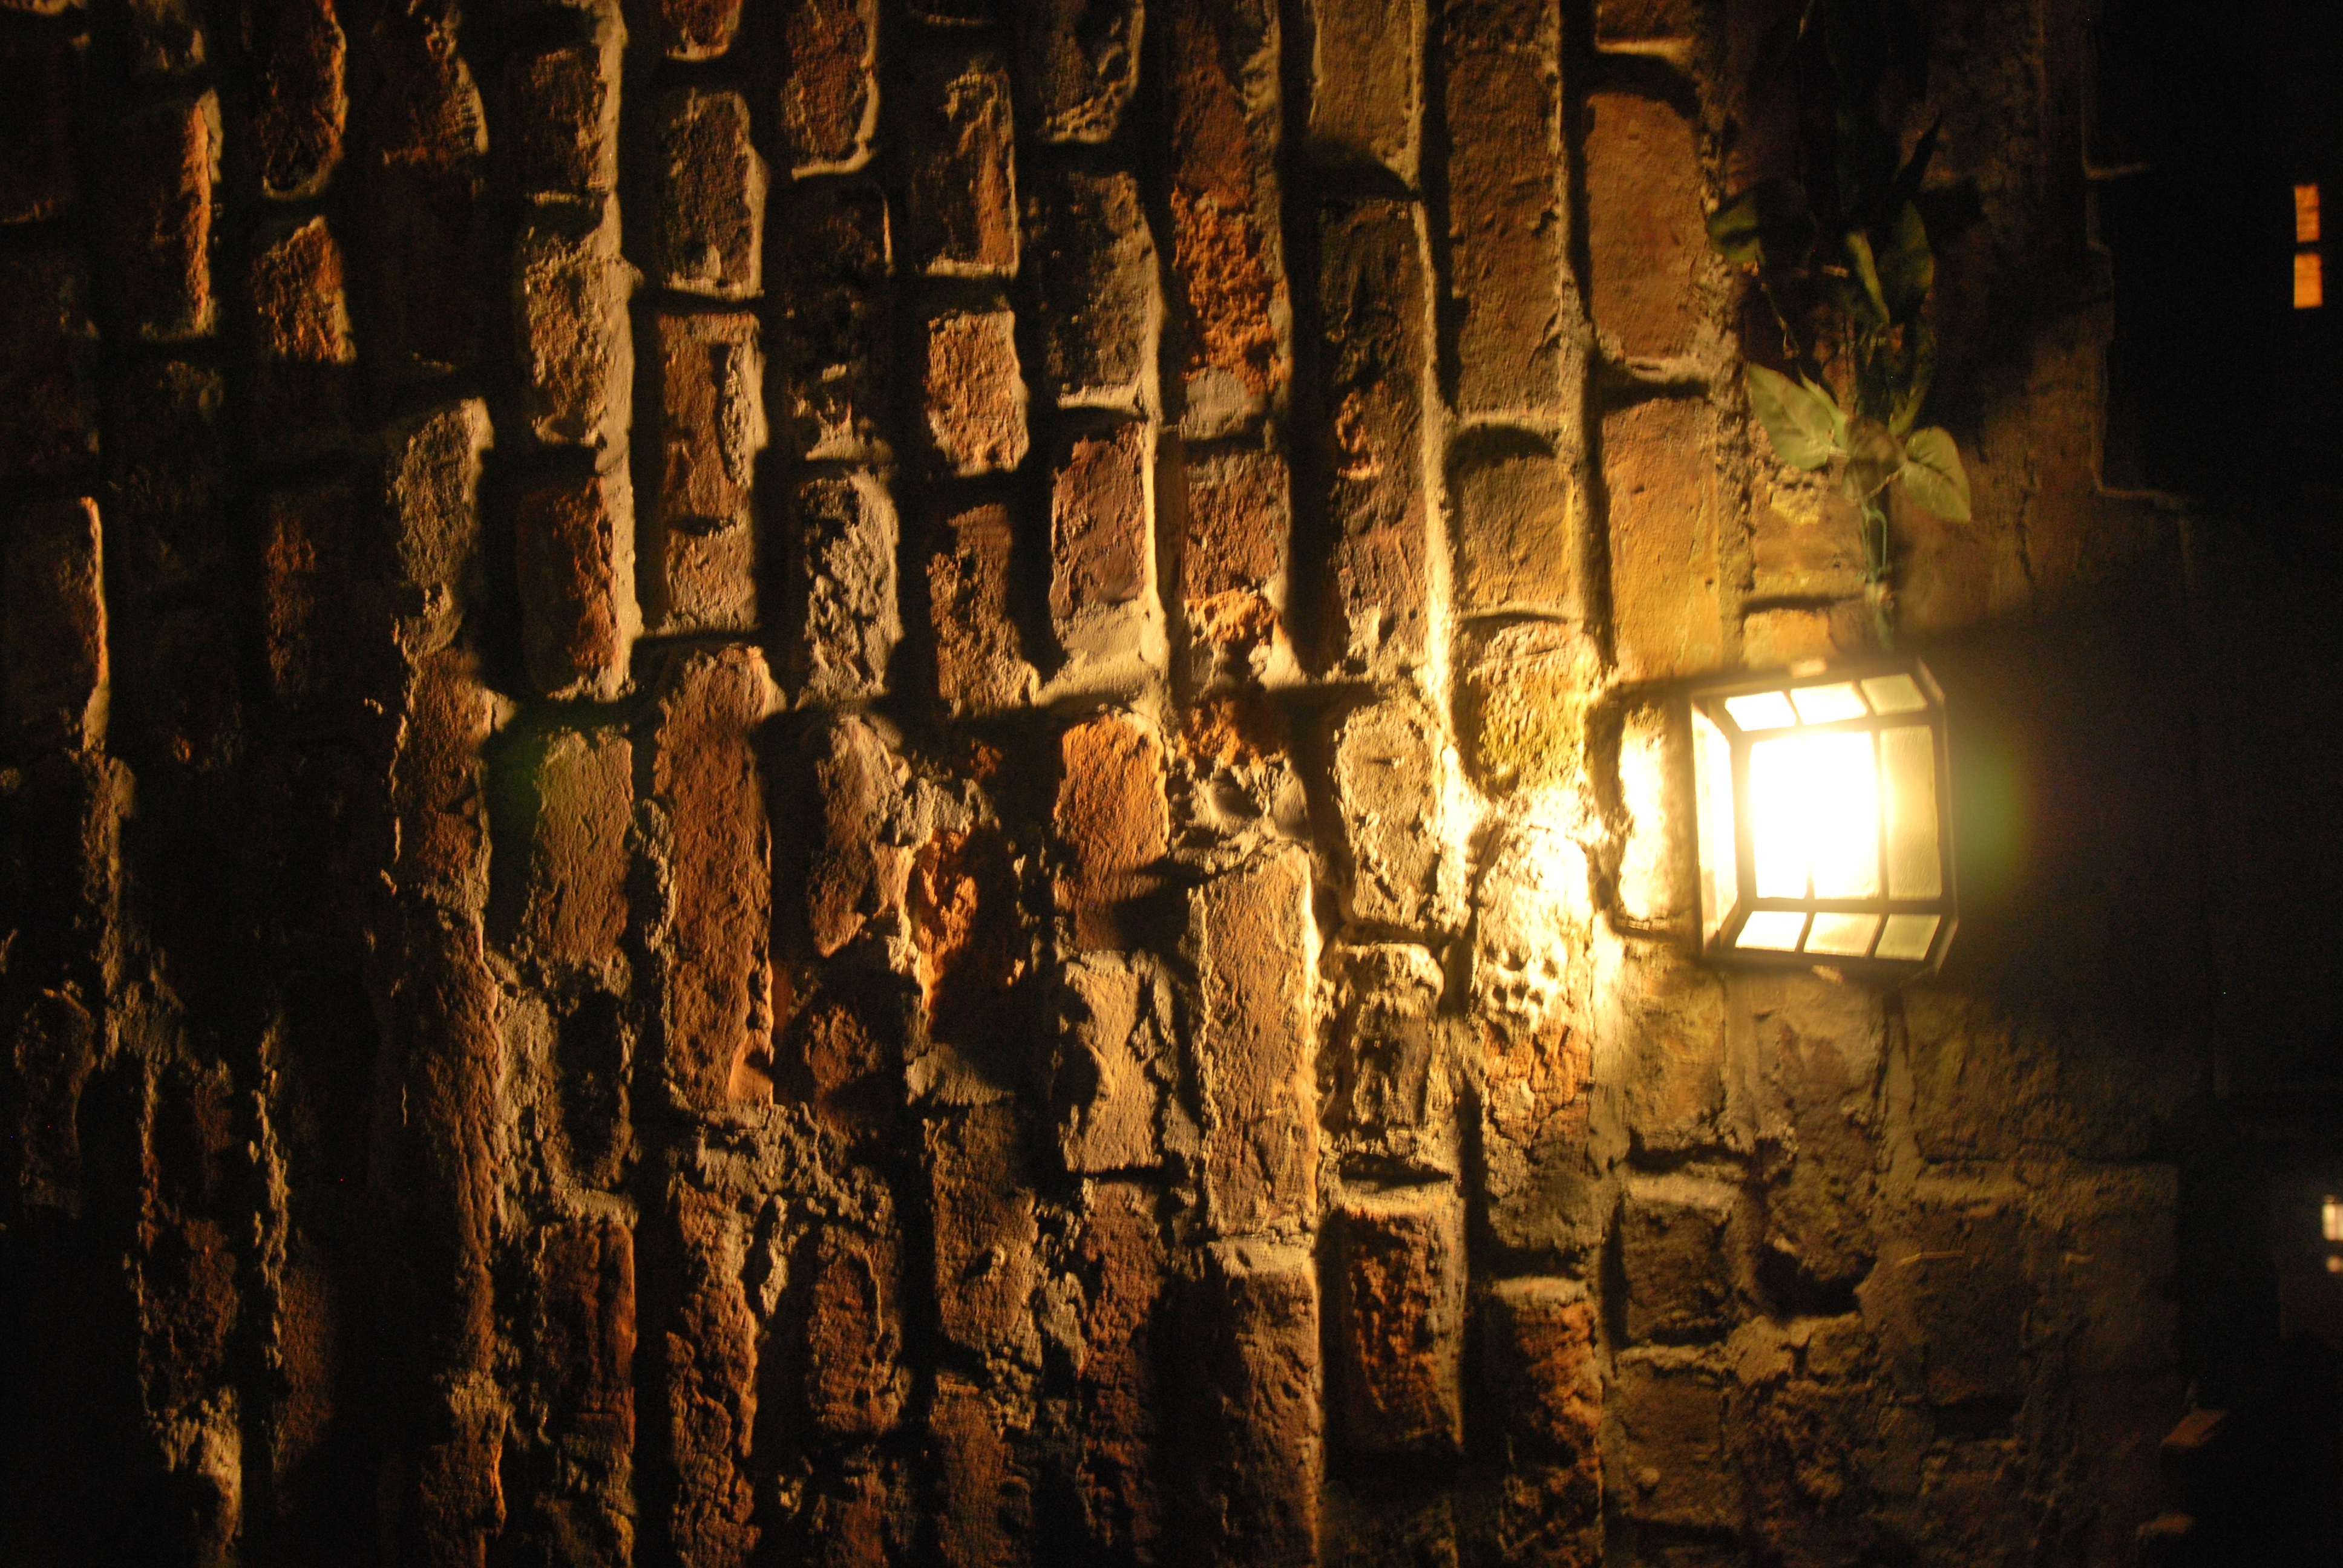
wall, brick, bricks, light, lantern, night, bulb, photo, art, lighting, heat, formation